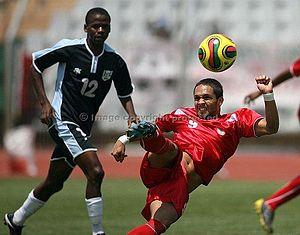
Tony Mamodaly est un footballeur international malgache, né le 2 août 1990 à Mannheim en Allemagne. Il évolue actuellement au poste d'avant-centre au Florida Atlantic University aux États-Unis.